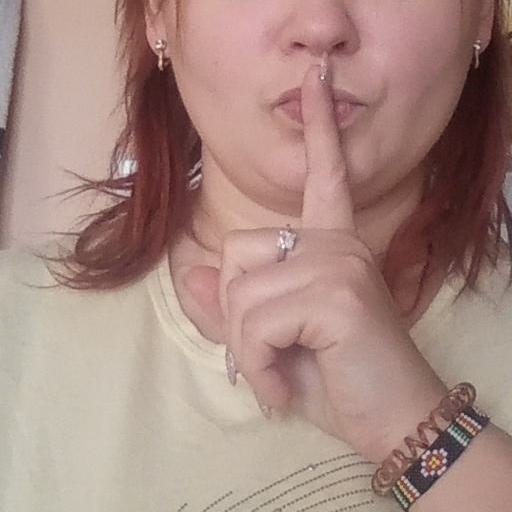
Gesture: mute